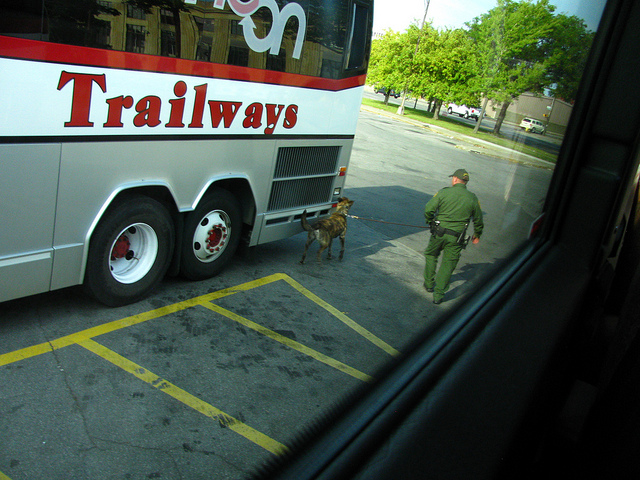
A guard with a dog walking around a bus in a parking lot.

a man and a dog walking by a big bus

A boarder patrol agent and his dog inspect a passenger bus

A police K9 sniffs a large bus during a traffic stop.

A man walks a dog near a large bus.